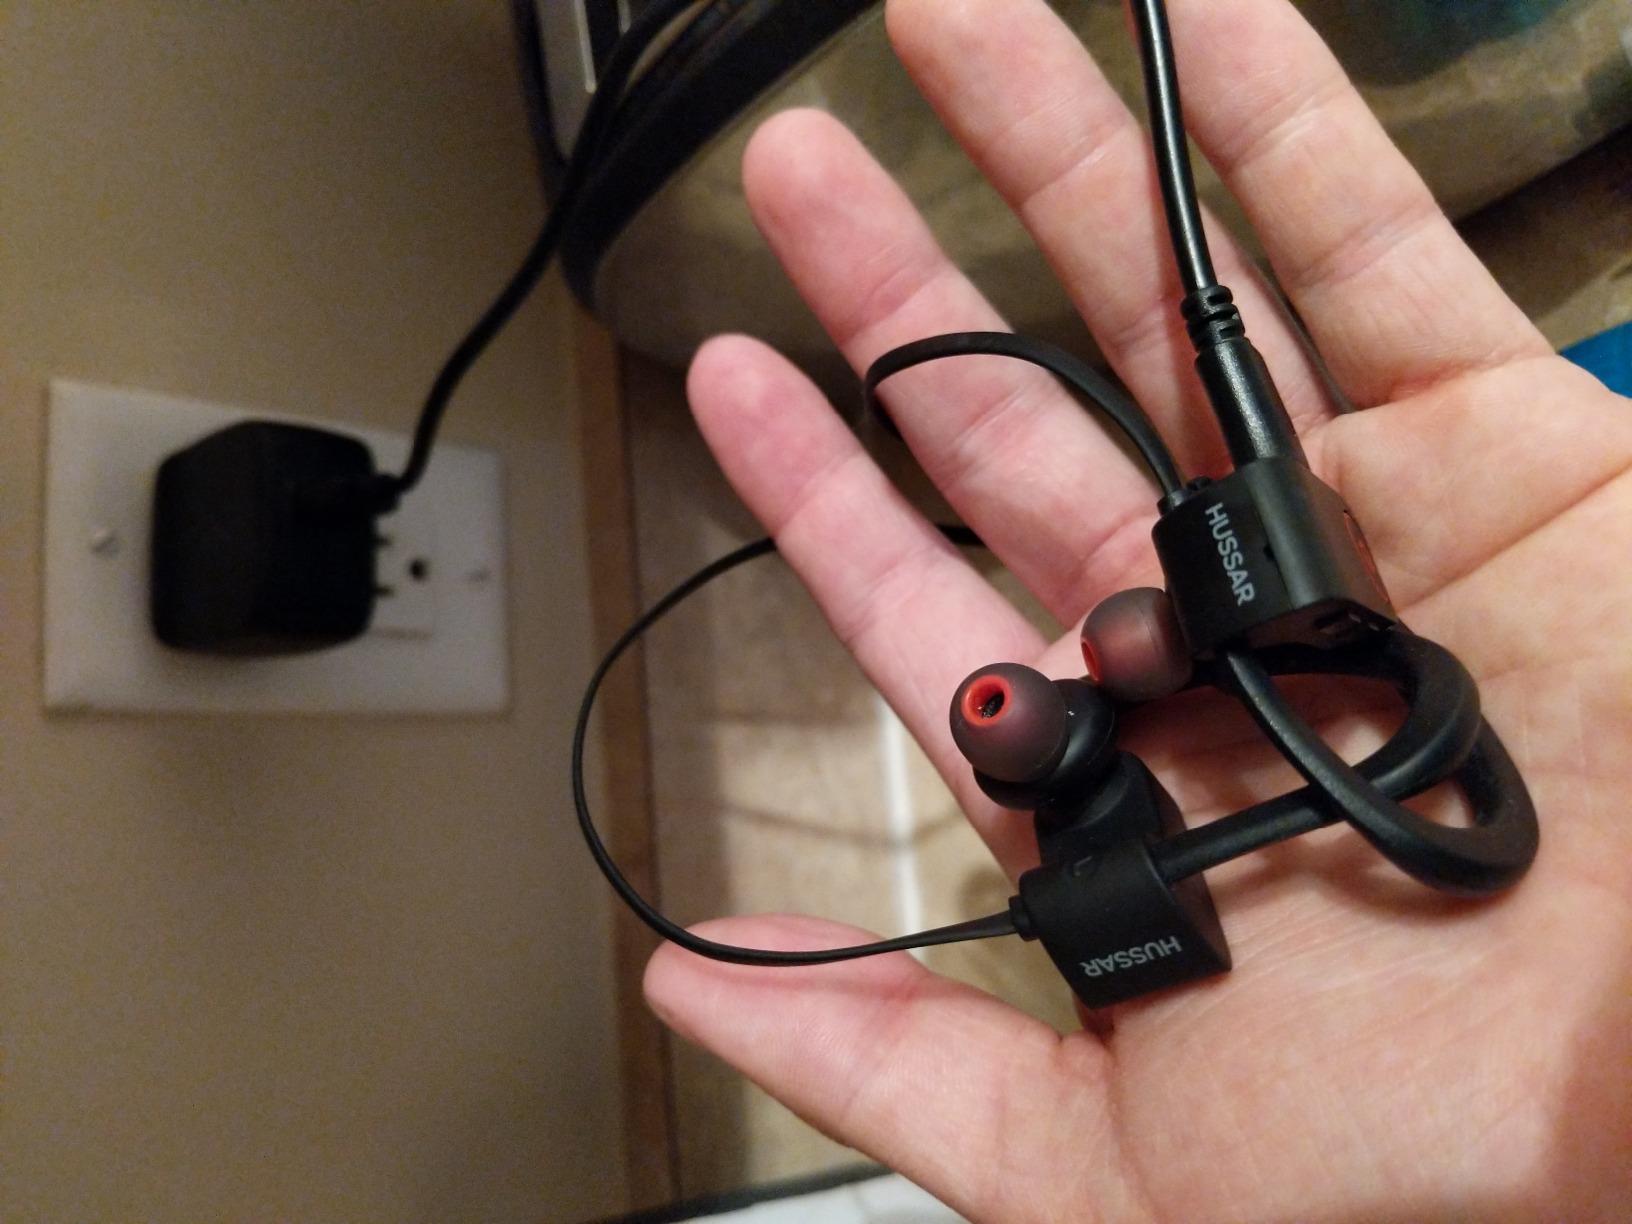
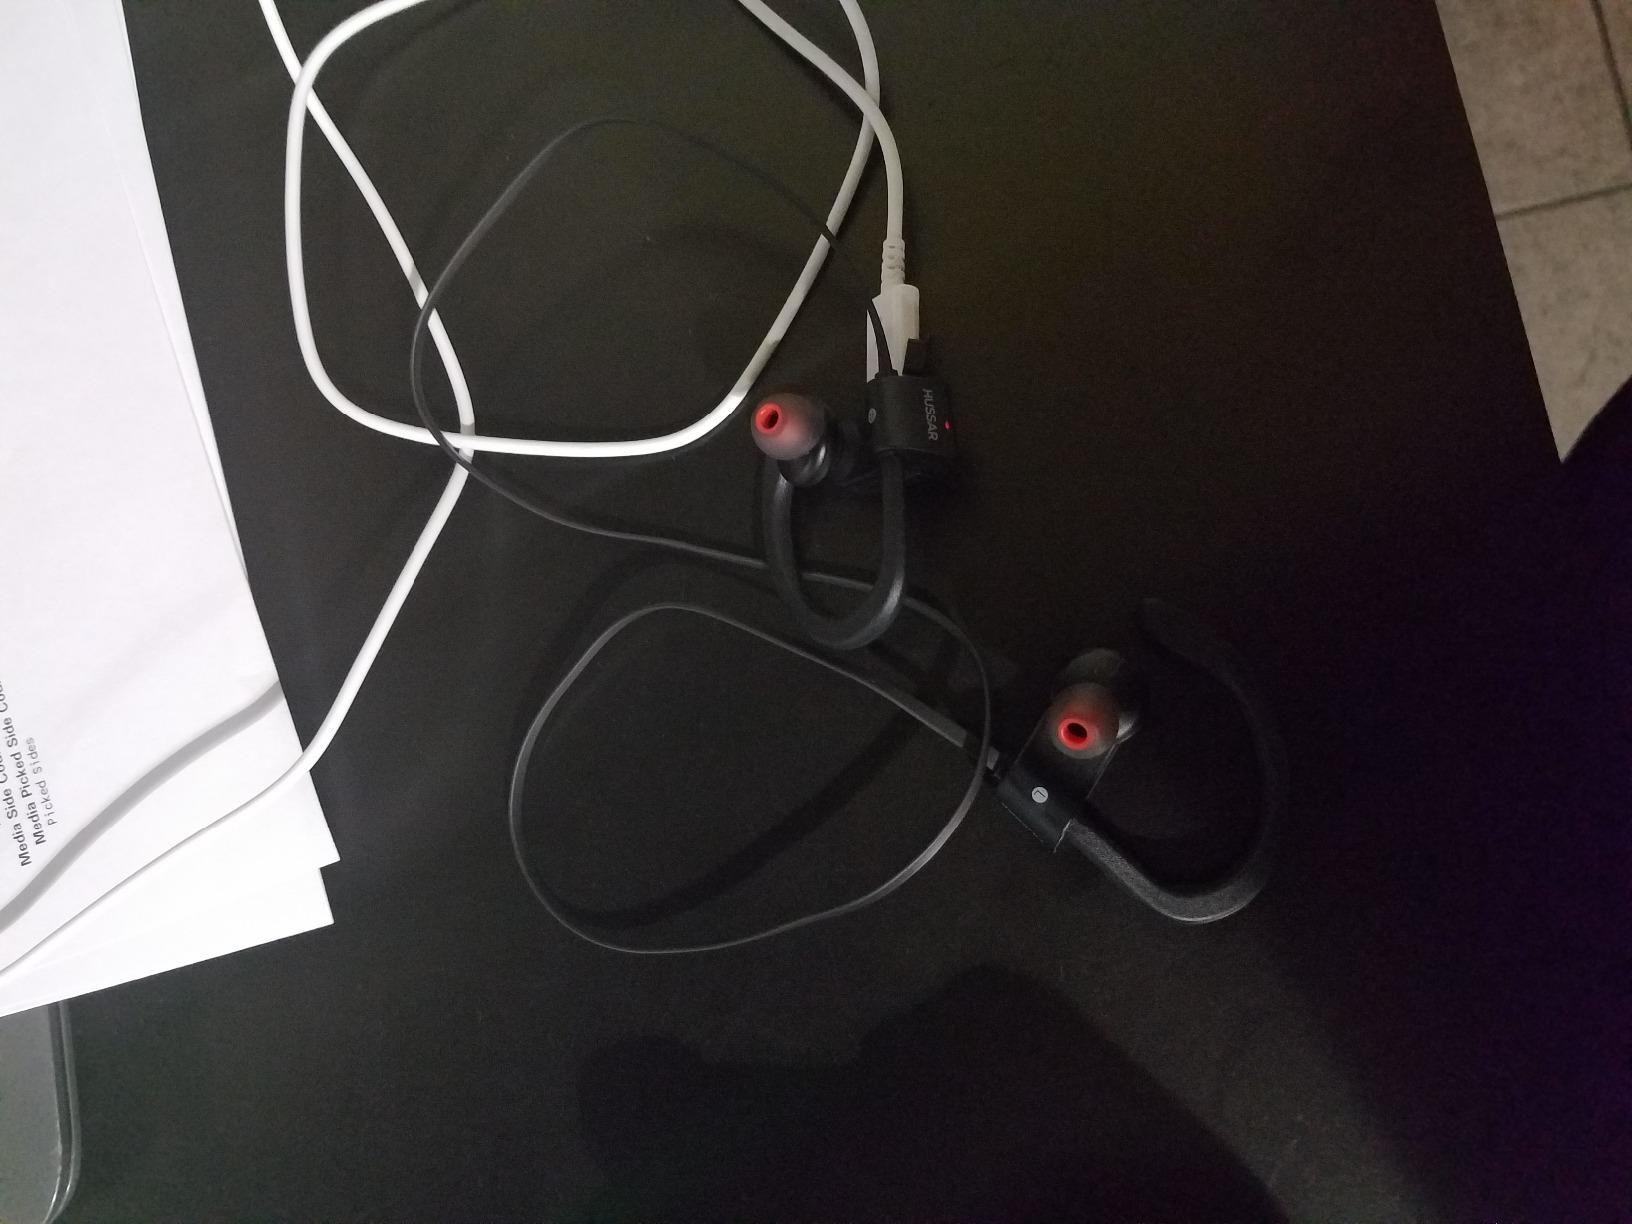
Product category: headphones
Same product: yes